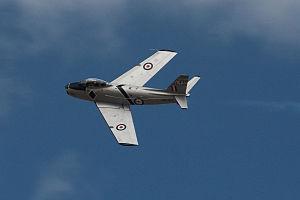
Le North American F-86 Sabre est le premier avion de chasse à réaction et ailes en flèches conçu et construit par la société américaine North American, juste après la Seconde Guerre mondiale. Construit à plusieurs milliers d'exemplaires, cet appareil a été utilisé par une trentaine de pays. Son affrontement avec le MiG-15 pendant la guerre de Corée est un épisode notoire de l'histoire du combat aérien.